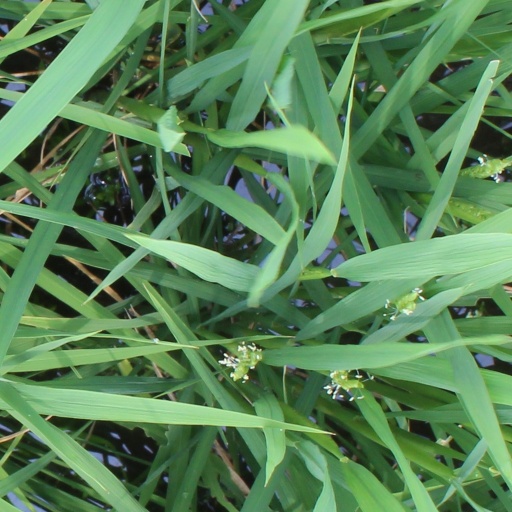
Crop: rice